Sibirotitan

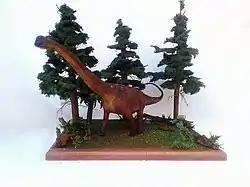
Model

Specimens would continue to turn up, and in 2018, Averianov "et al." would name those which could be confidently referred to as the same taxon as "S. astrosacralis"; this included teeth, a sacrum, assorted vertebrae, and the previously described foot. This made it the second sauropod species named from the country, after "Tengrisaurus", named earlier in the same year; the genus "Arkharavia", named in 2010, although originally described as a sauropod, was later reassigned to Hadrosauridae. Earlier, in 2015, it had been informally nicknamed "Sibirosaurus" in the press. The final name of "Sibirotitan" was derived from Siberia, where it was found, and the Greek Τιτάν (titan), the second group of divine beings in Greek Mythology, preceding the Olympians. The specific name "S. astrosacralis" is derived from the Greek ἄστρον, meaning "star", and Latin "os sacrum", meaning "sacred bone". This refers to the star-like way in which the sacral ribs radiate in dorsal view.